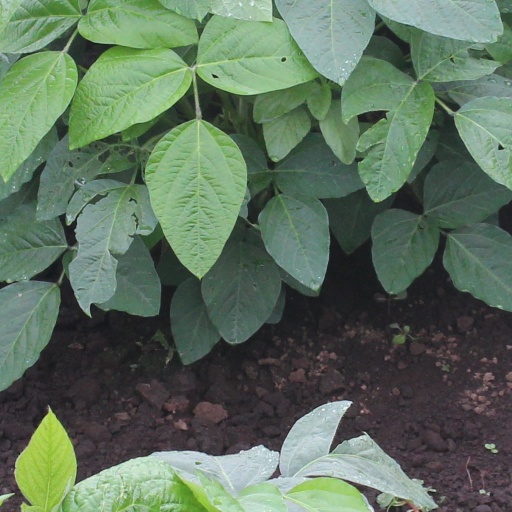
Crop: soybean